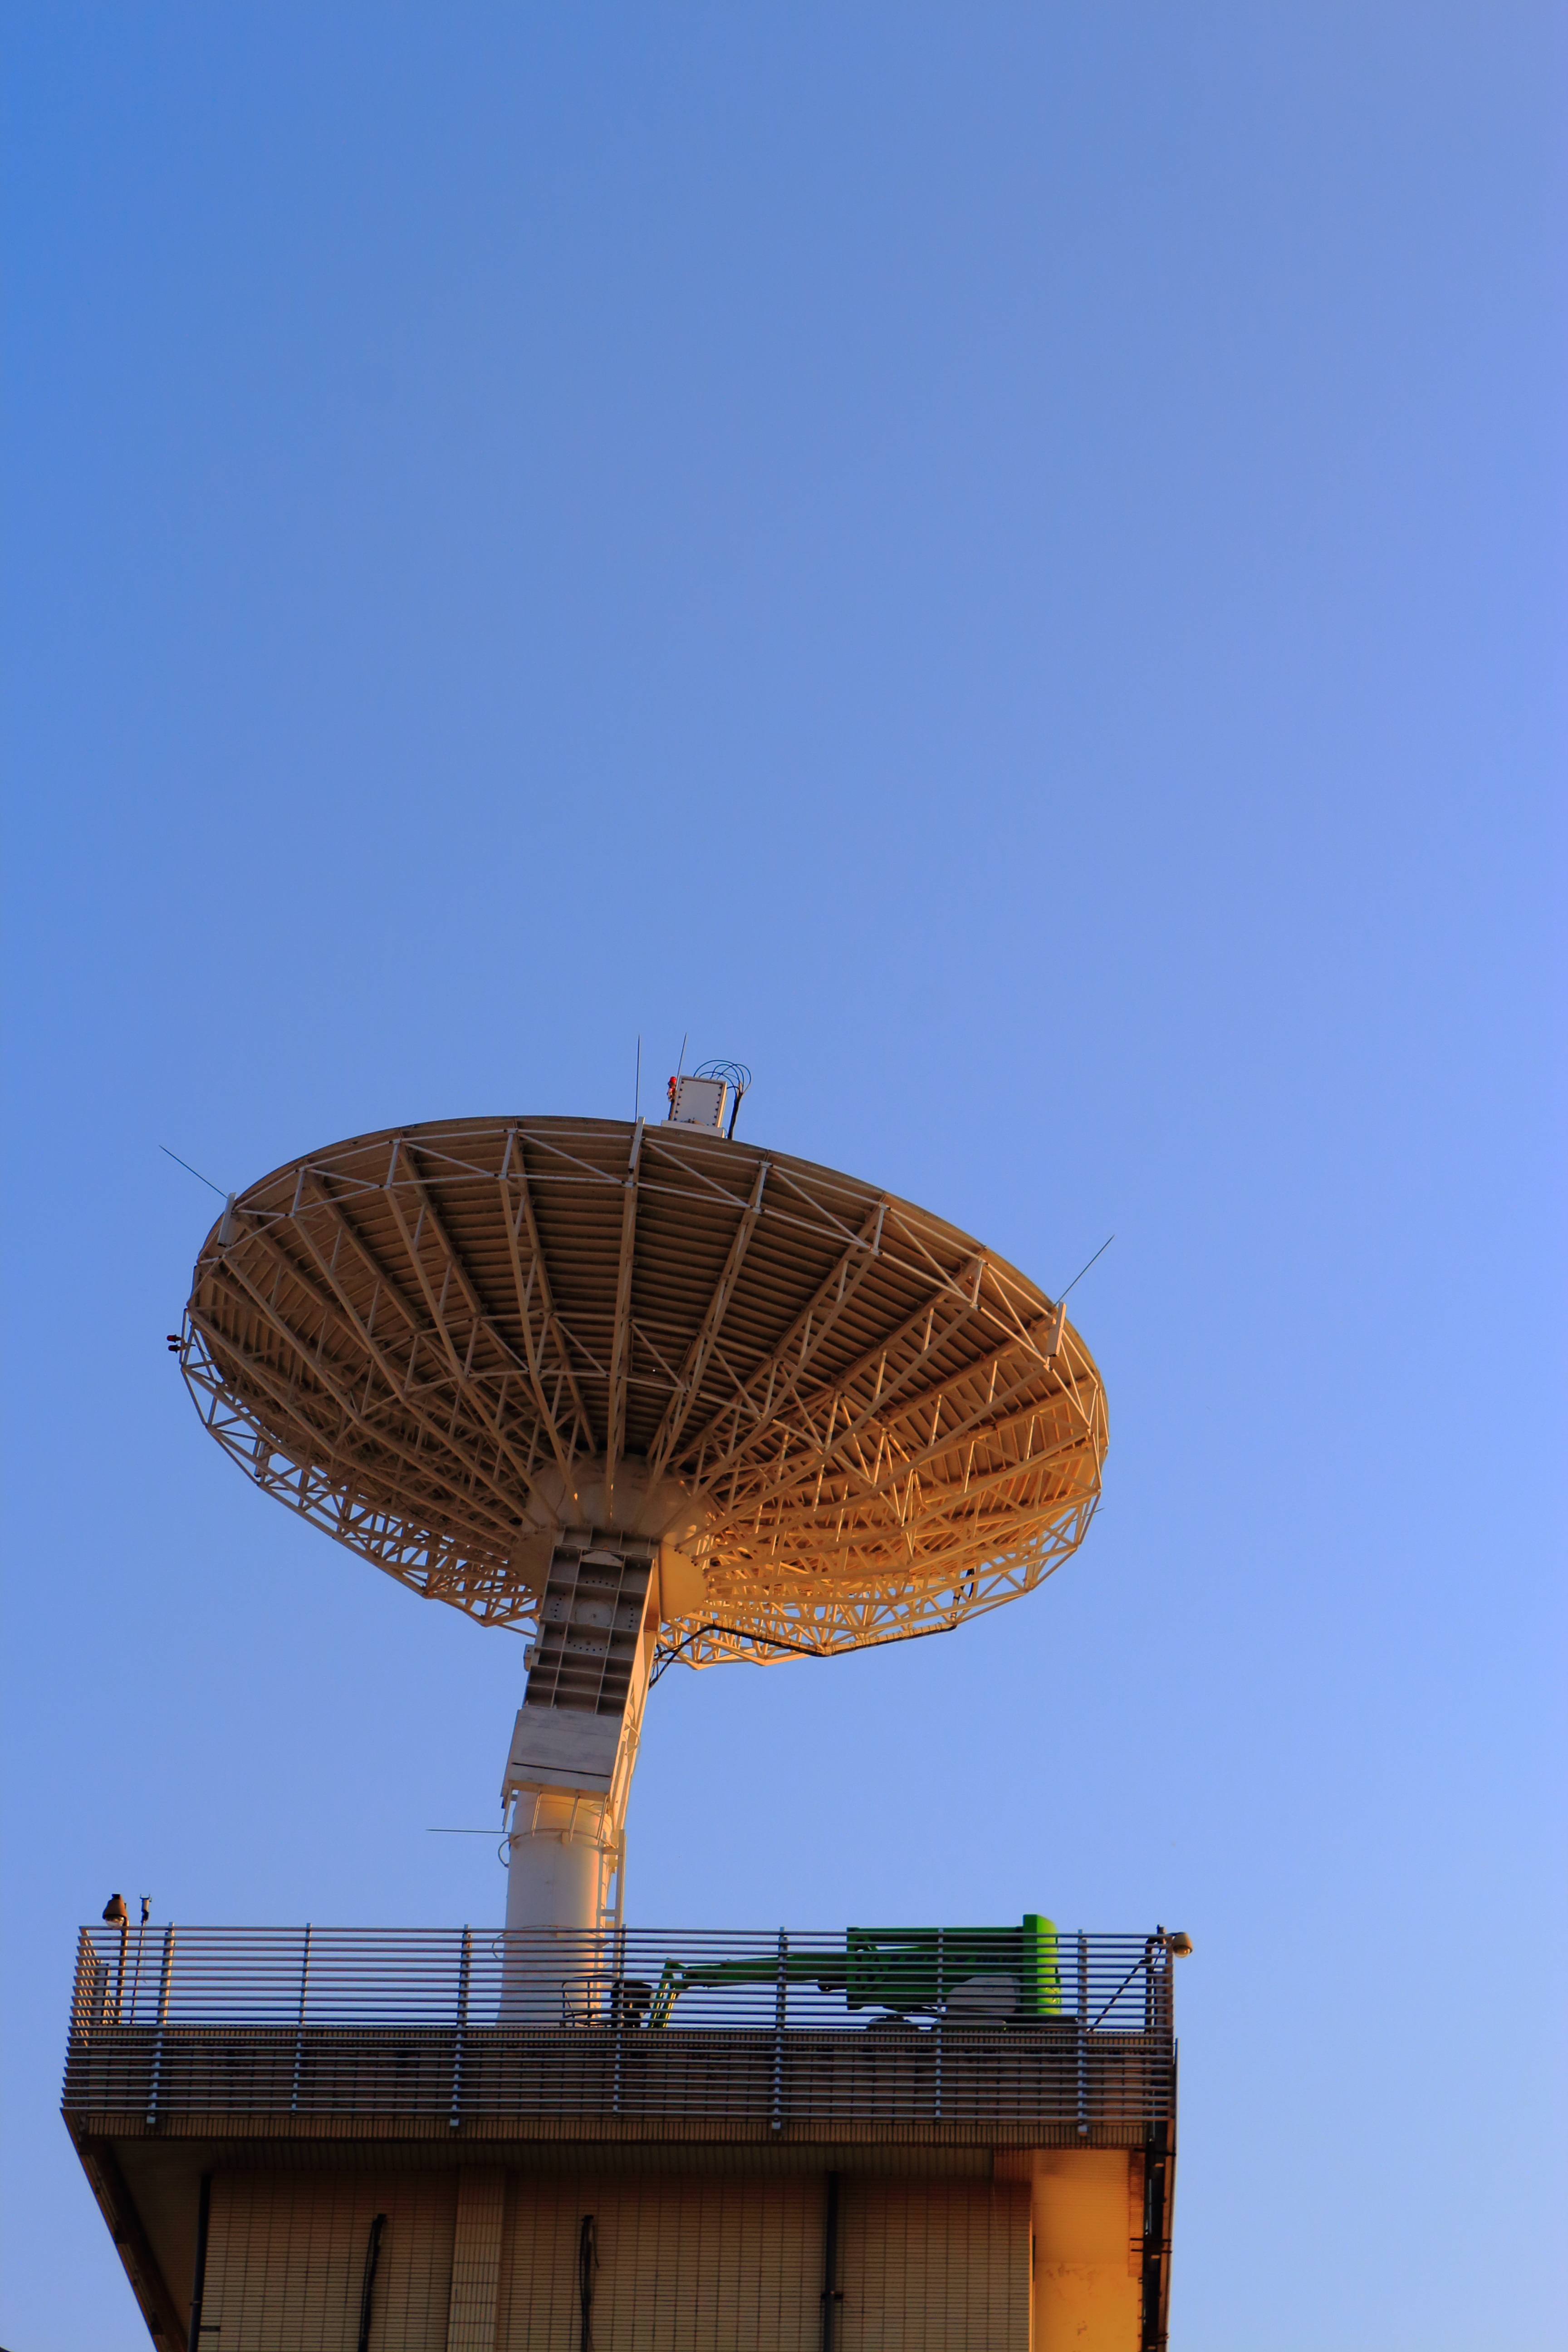
structure, sky, lei, science and technology, radio telescope, newnham, atmosphere of earth, national central university, outside view, days online